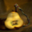
Label: pear